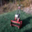
Label: lawn_mower